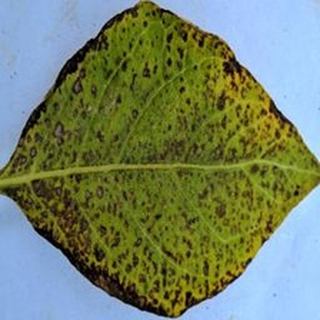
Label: potato_early_blight